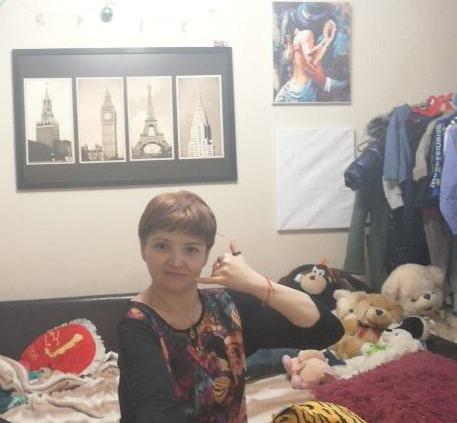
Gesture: call